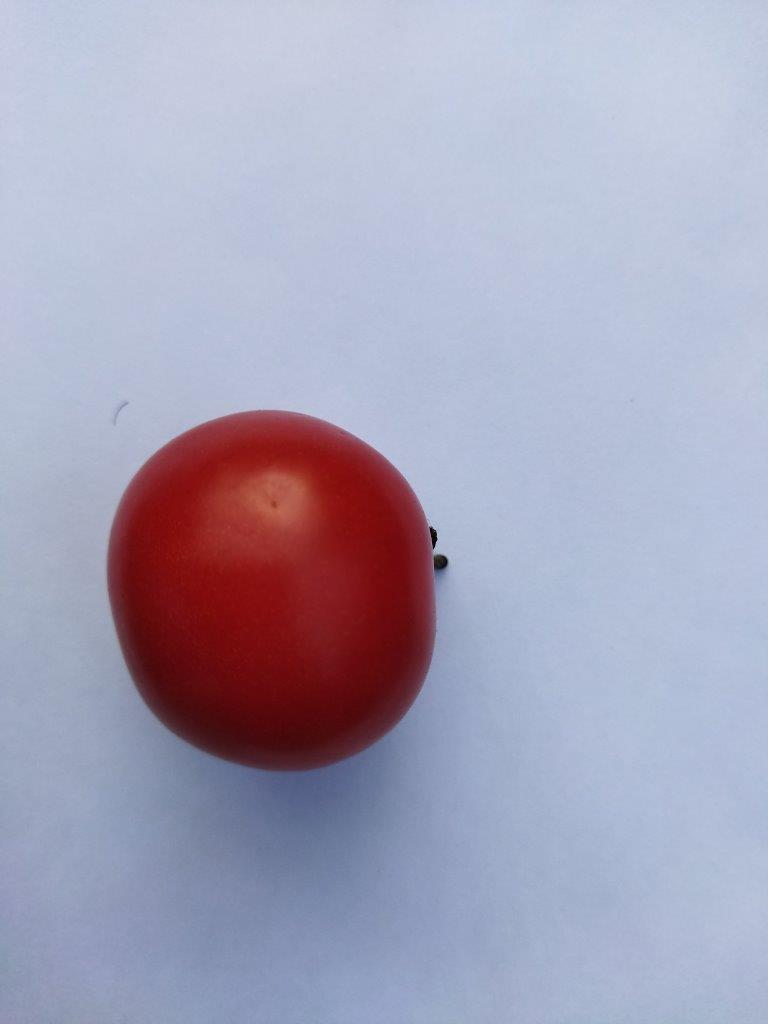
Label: Fresh